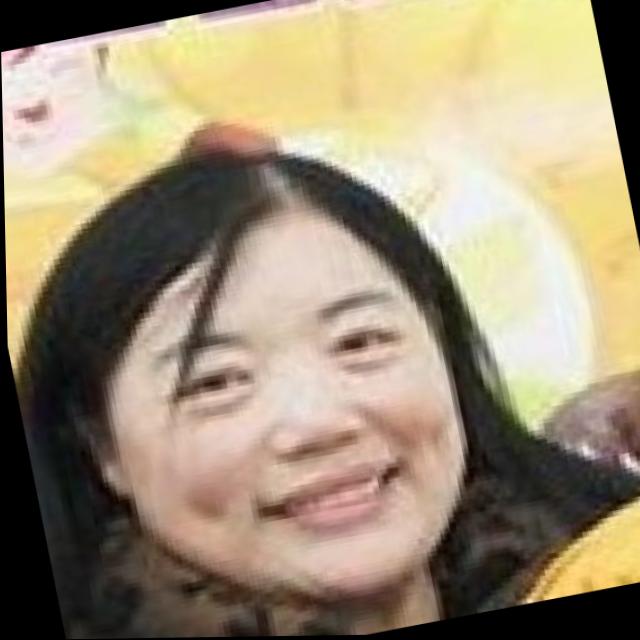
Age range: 21-44